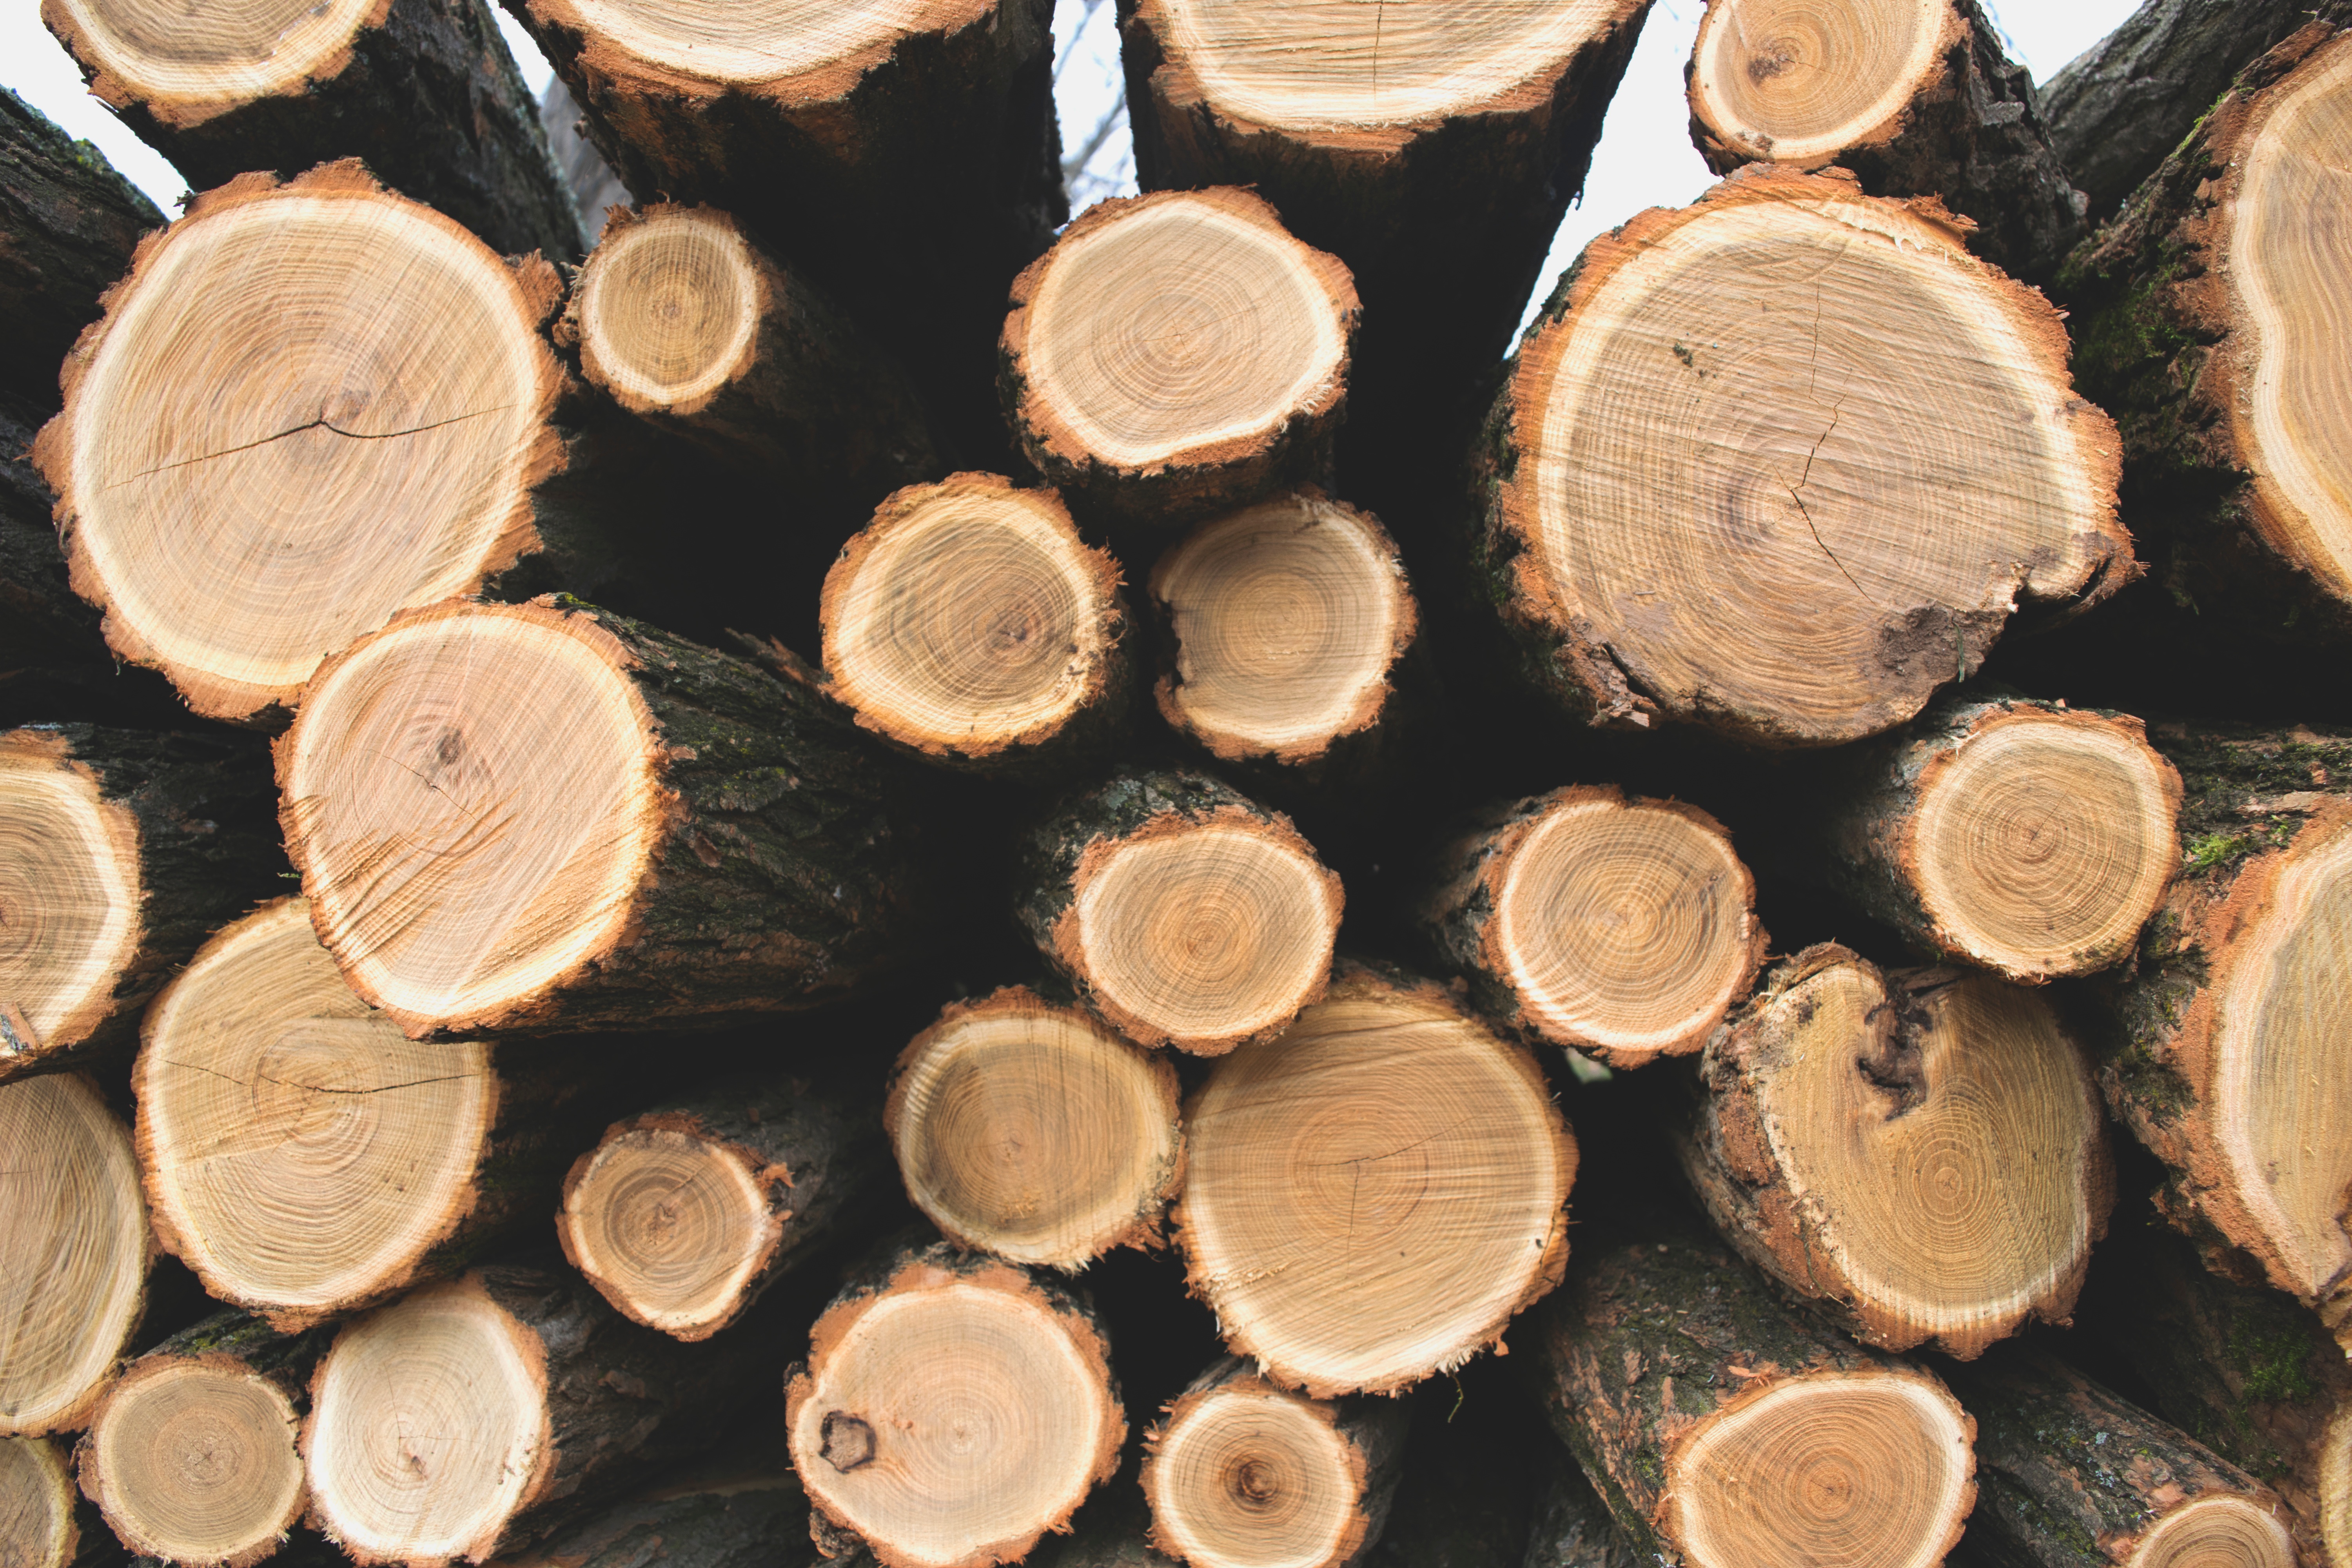
wood, trunk, log, stack, lumber, circle, close up, coconut, timber, man made object